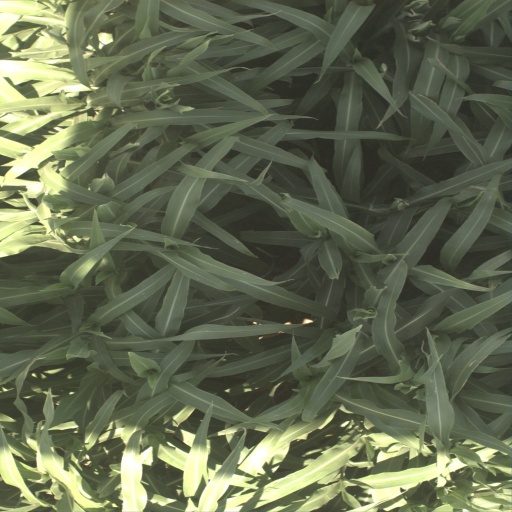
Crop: sorghum